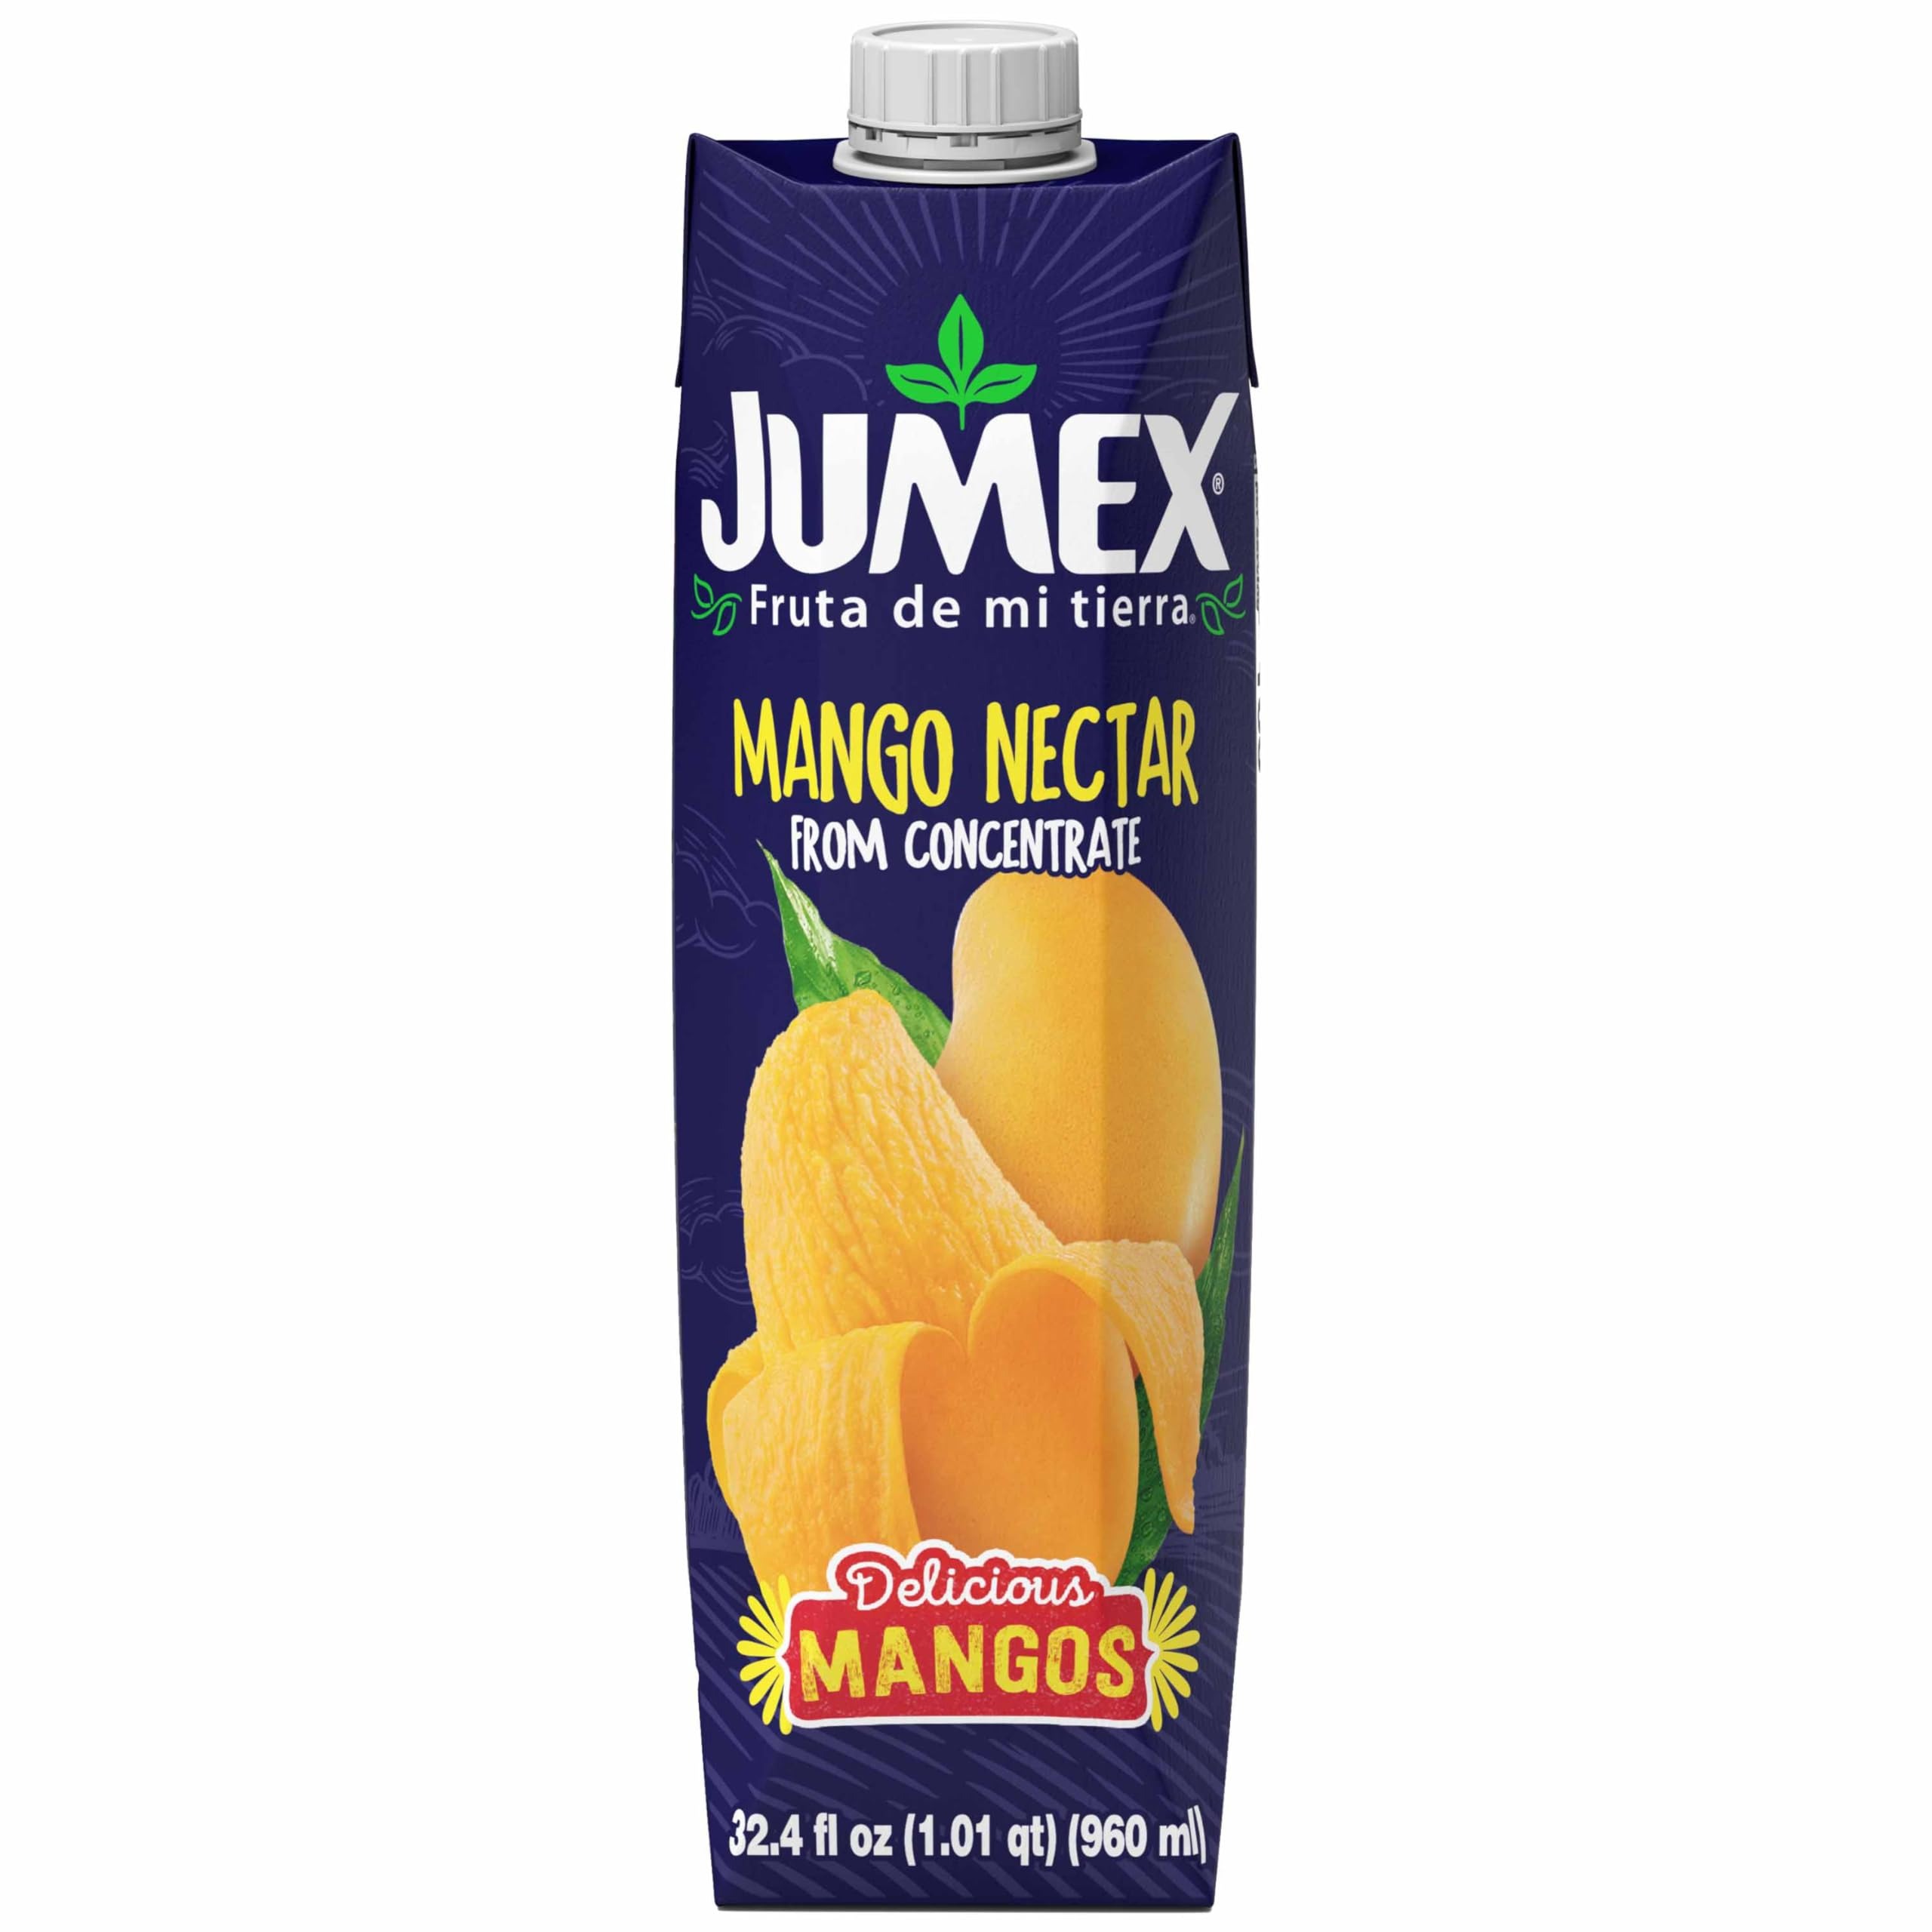
Item Name: Jumex Mango Nectar - Mango Juice Nectar Made with Fresh Fruit Puree - Tropical Fruit Juice Concentrate for Smoothie Mix, Cocktail Mixers, Kids Drinks & Mexican Beverages - 32.4oz, 1 Pack Carton
Bullet Point 1: THE TRUE FLAVOR OF MEXICO: We make our mango nectar from pureed strawberries, bananas, and water, lightly sweetened for a fresh and refreshing taste
Bullet Point 2: IT'S VERSATILE: Enjoy it chilled out of the box, over ice, or as a mixer for tropical drinks
Bullet Point 3: THE SMOOTHIE SHORTCUT: Try blending with ice and fresh fruit or vegetables
Bullet Point 4: MORE FLAVOR, LESS GUILT: Enjoy great taste, with zero fat and zero cholesterol
Bullet Point 5: NO REFRIGERATION REQUIRED: This 32.4 fluid ounce Tetra Pack boxes contains about four servings. It's ultrasonically sealed for freshness, and 100% recyclable.
Value: 32.4
Unit: Fl Oz

Price: 2.09